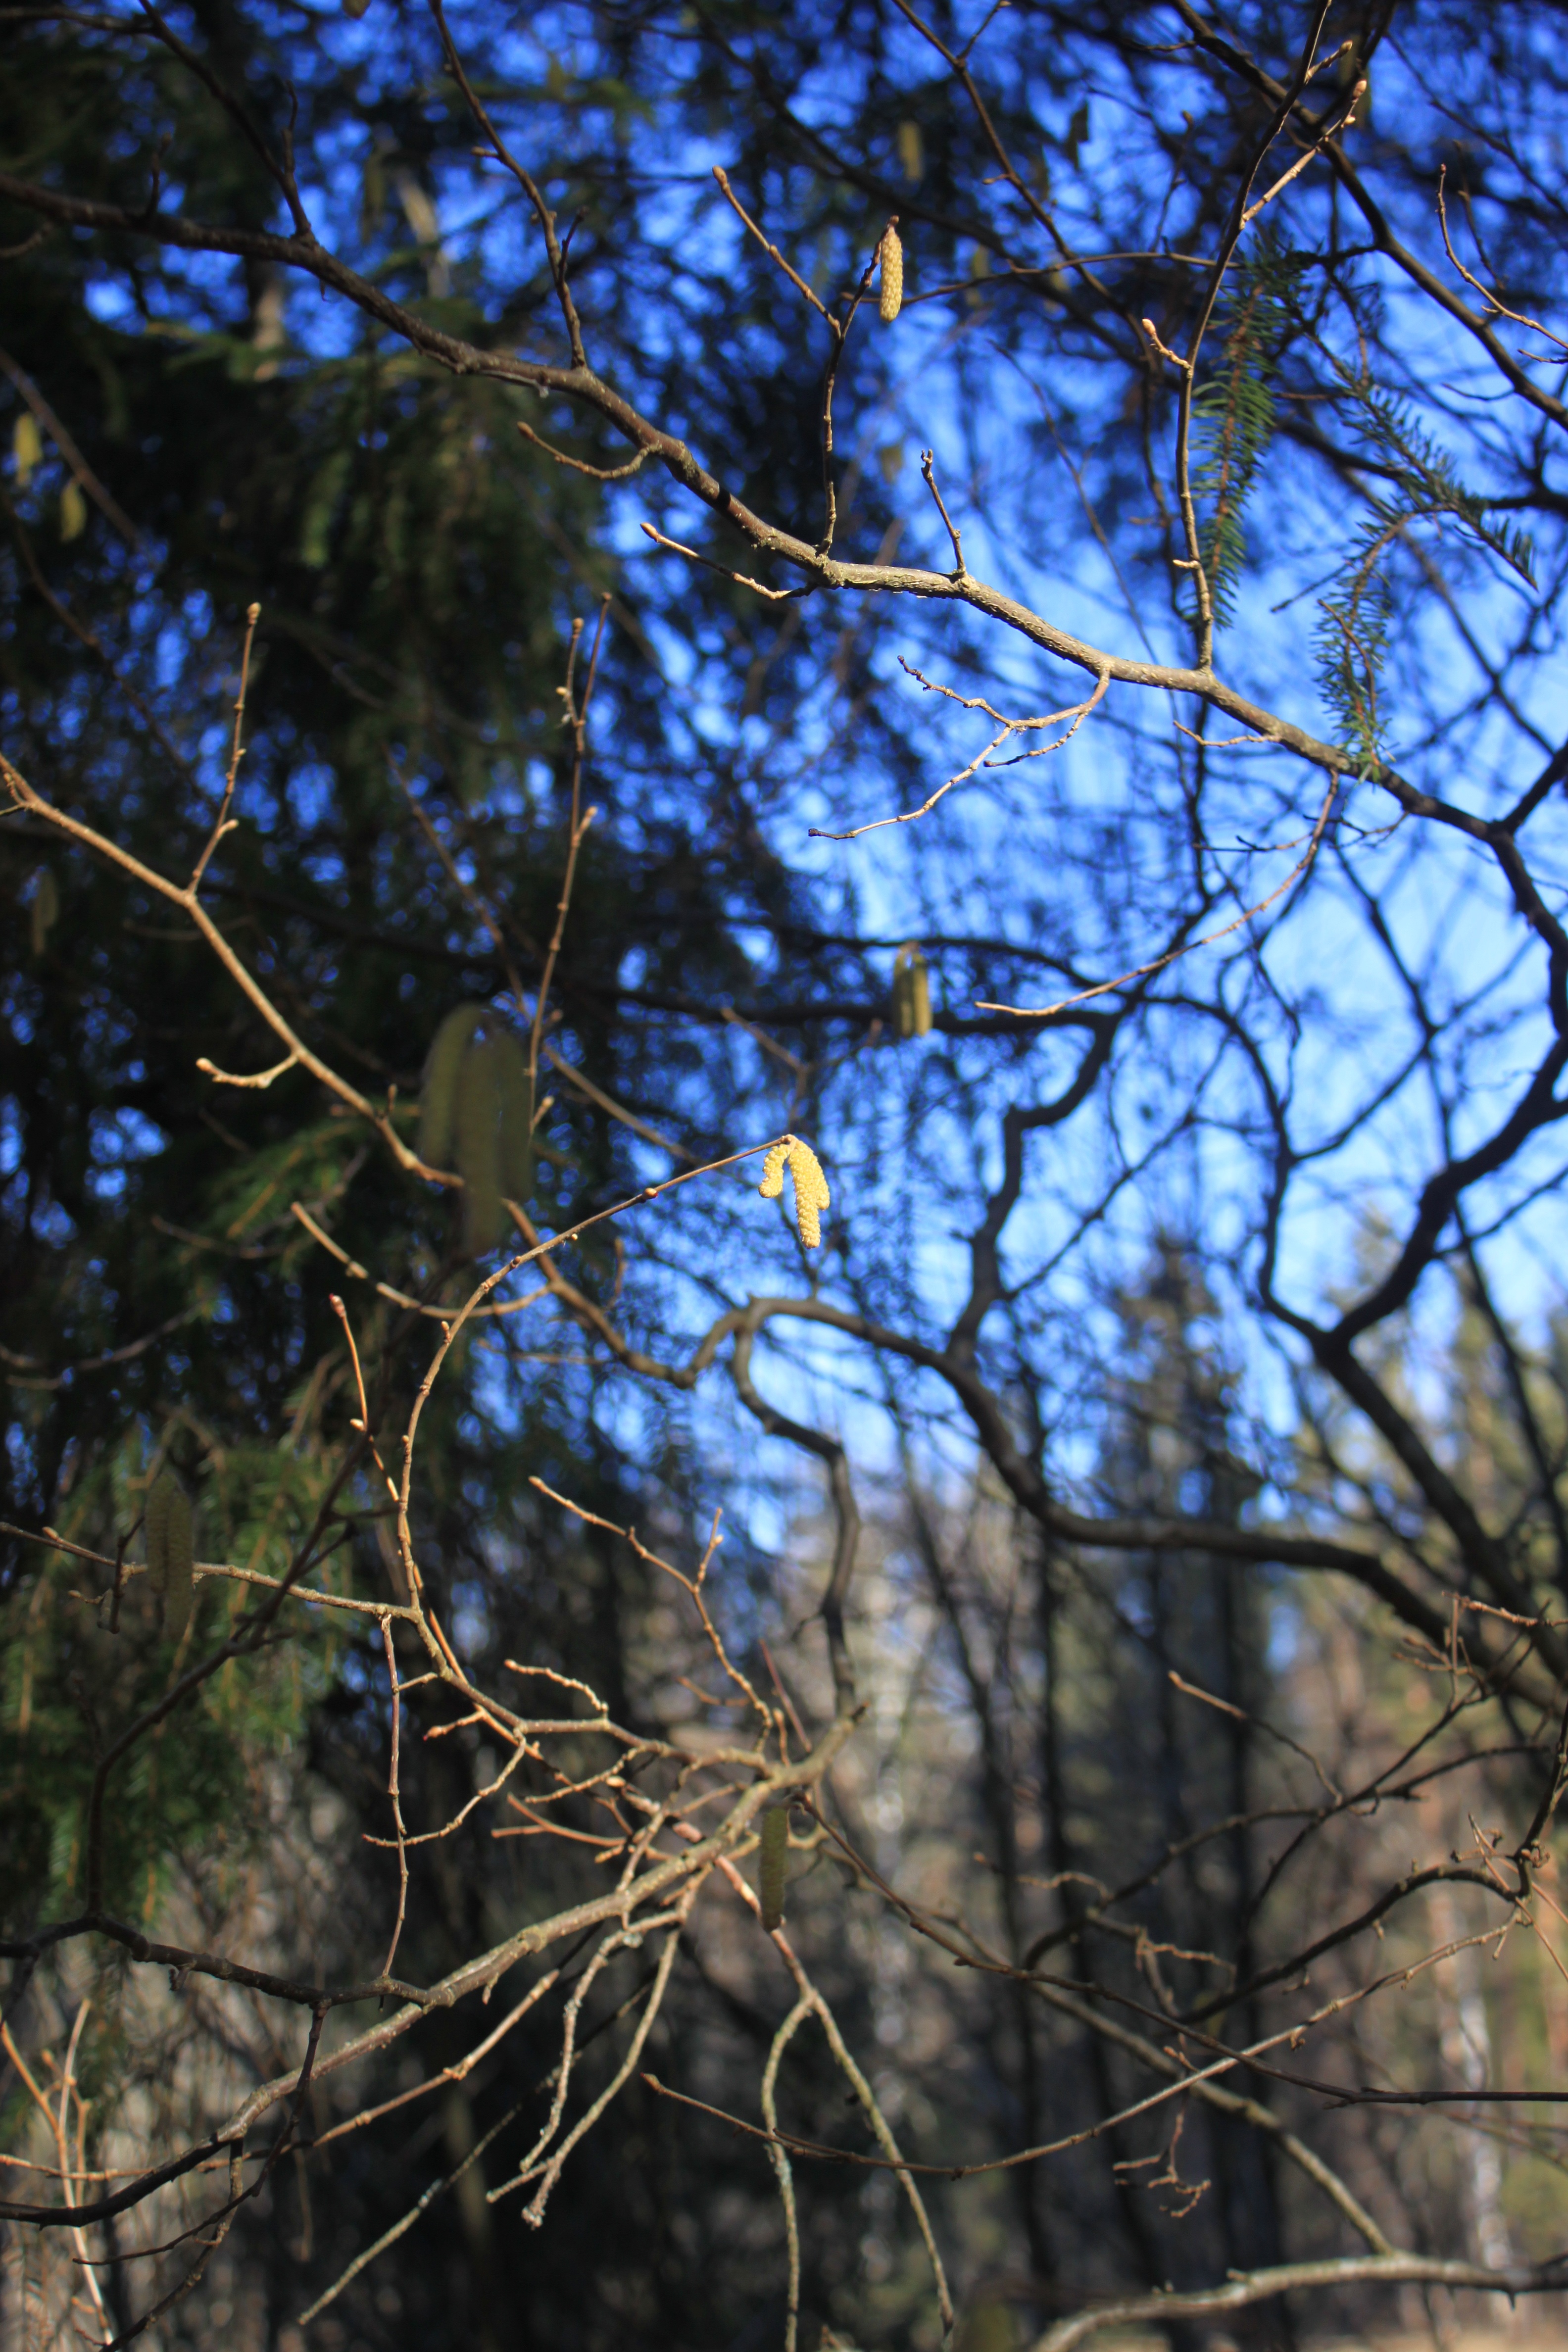
tree, nature, forest, branch, blossom, winter, plant, sun, sunlight, leaf, flower, spring, reflection, birch, autumn, flora, season, blue sky, woodland, habitat, catkins, natural environment, woody plant